Anatoly Demidov, 1st Prince of San Donato

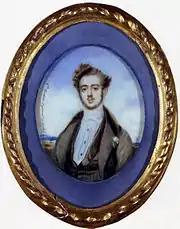
Anatol Demidov

He also considerably expanded the Demidov collection assembled by his father at the Villa San Donato near Florence, being particularly interested in Romantic art. In the Paris Salon of 1834 he acquired Paul Delaroche's "The Execution of Lady Jane Grey", at the present in the National Gallery, London. In 1833, he bought François Marius Granet's "The Death of Poussin", which caused a sensation at the 1834 Salon.